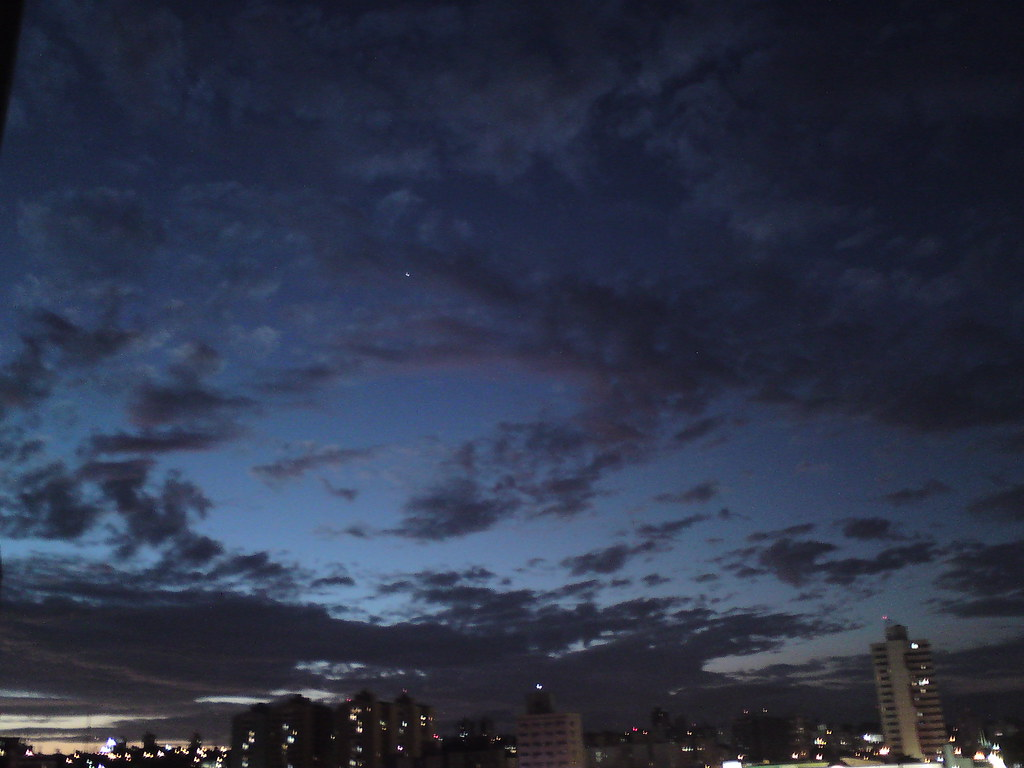
Fire: no
Smoke: no